Alexander Ramsey

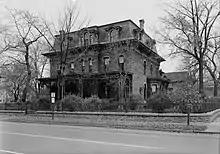
Ramsey's house in Saint Paul, Minnesota, 1960

He was the namesake of the Liberty Ship SS "Alexander Ramsey" launched in 1942.